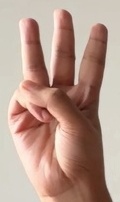
ASL sign: 6